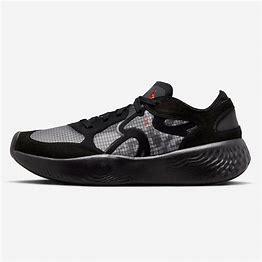
Brand: Jordan
Model: Delta 3